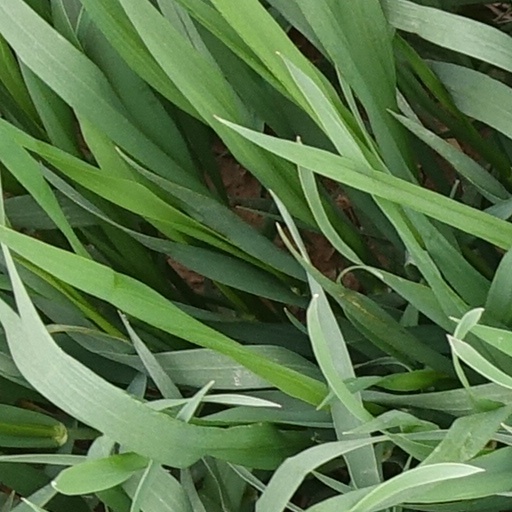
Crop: wheat